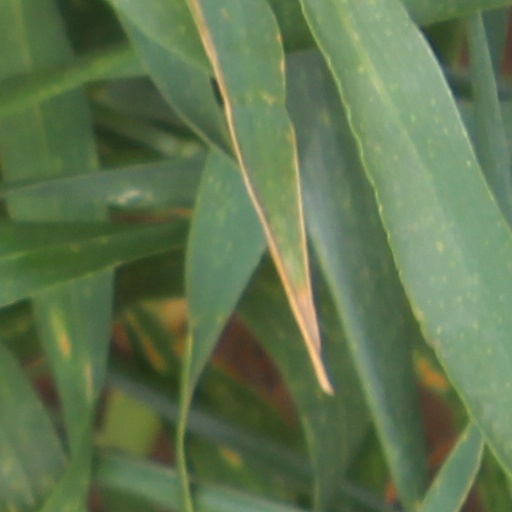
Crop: wheat